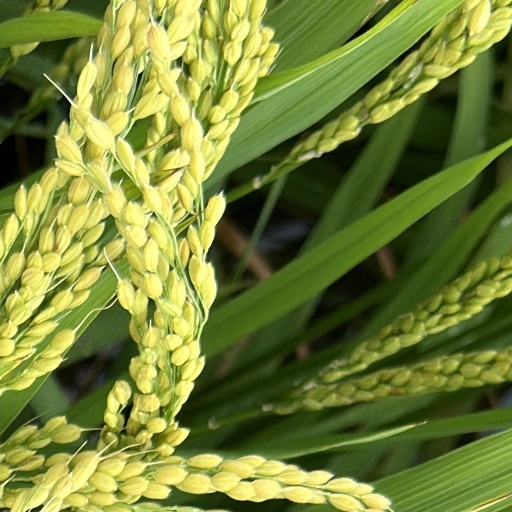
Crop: rice